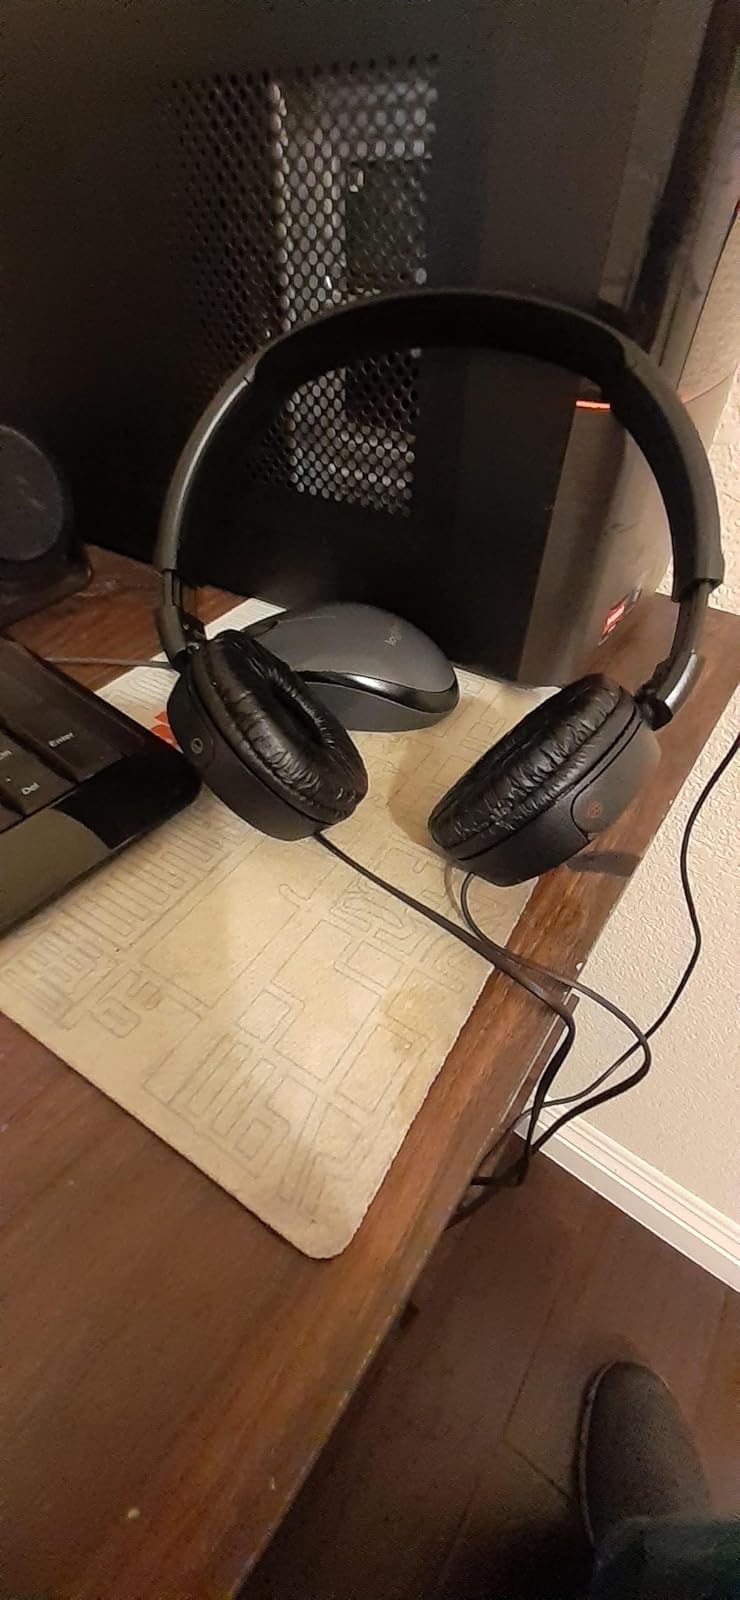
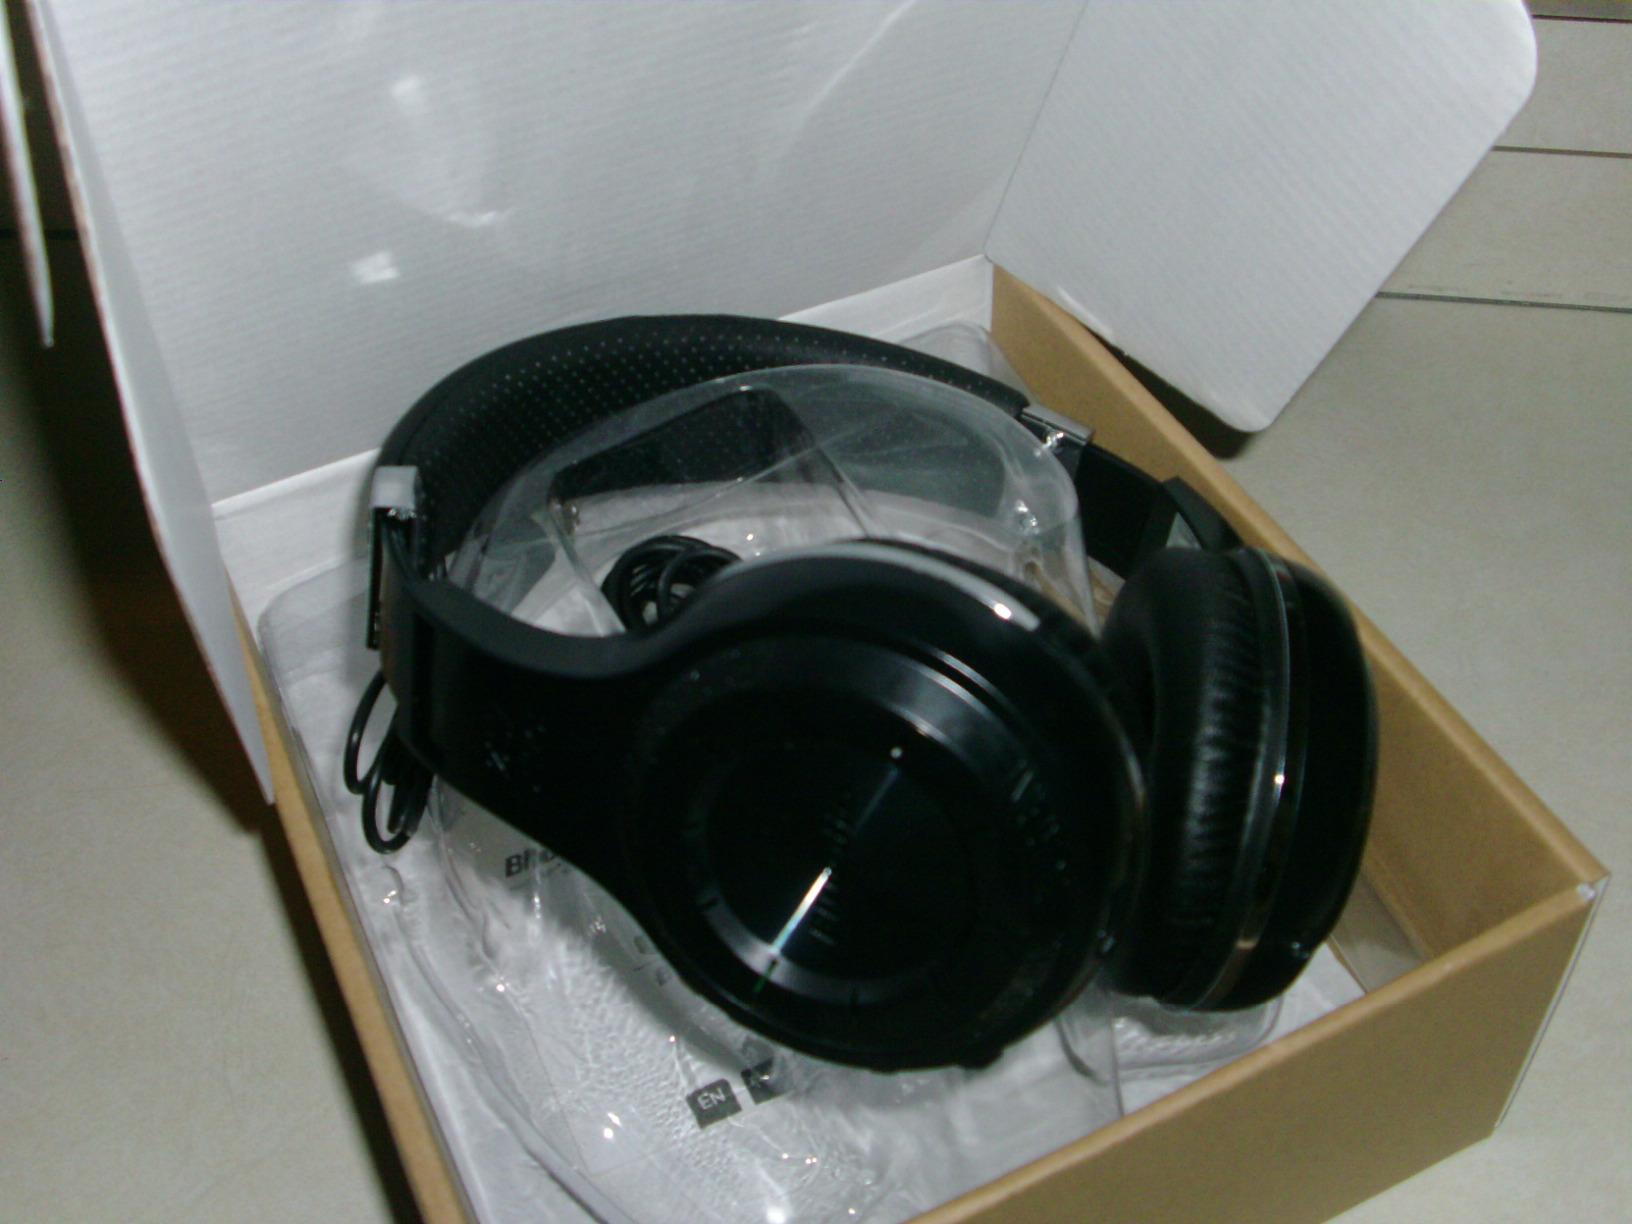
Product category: headphones
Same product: no